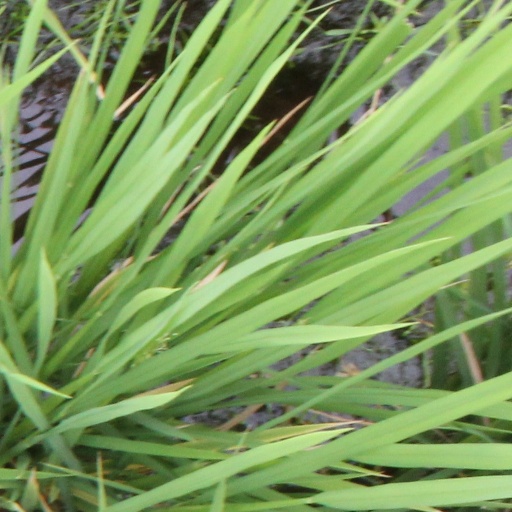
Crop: rice